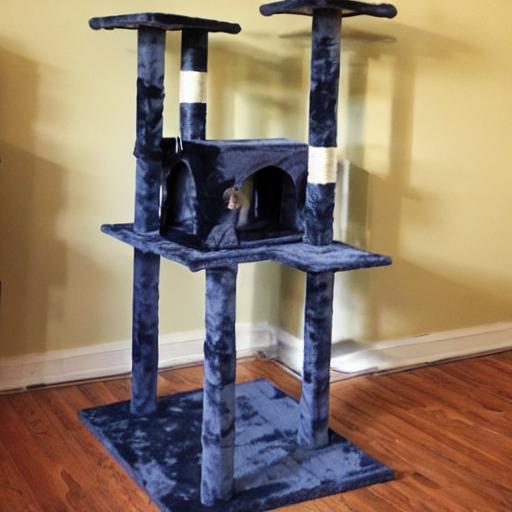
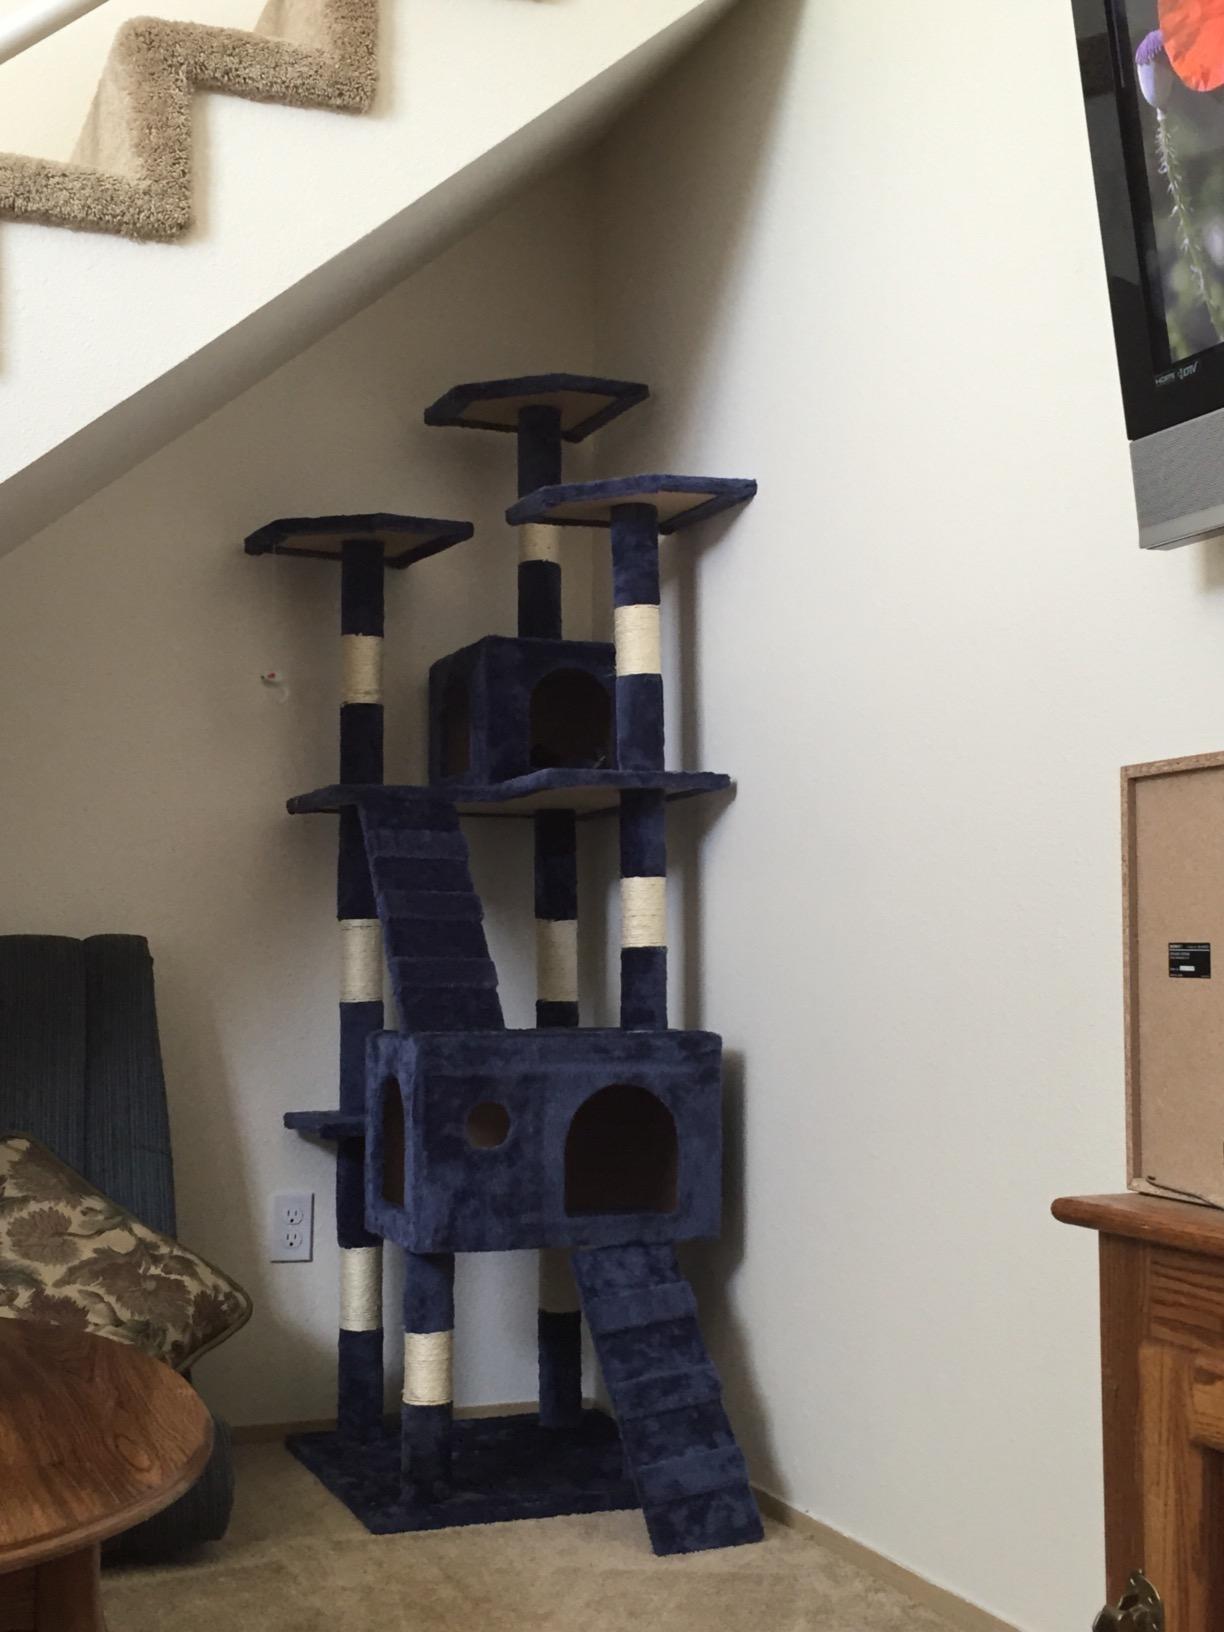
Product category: items_cat tree
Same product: no